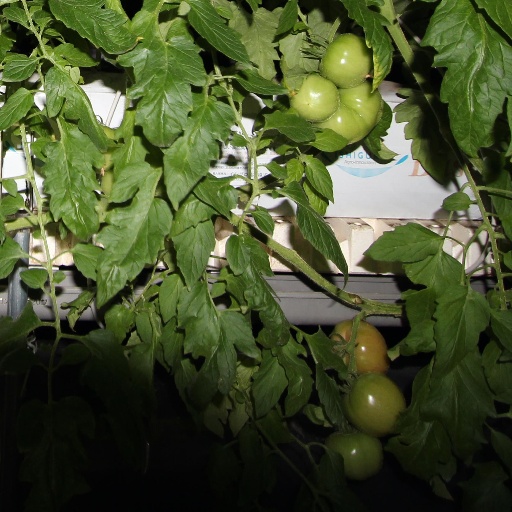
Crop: tomato